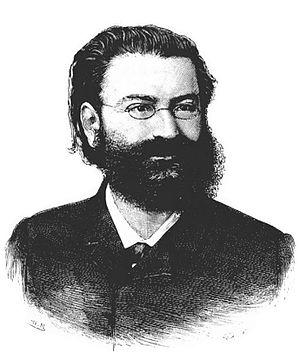
""M. Édouard Drumont""."
La Ligue antisémitique de France, d'abord connue sous le nom de Ligue nationale antisémitique de France, était une ligue antisémite et antimaçonnique française fondée et présidée par le journaliste Édouard Drumont en 1889. Le Marquis de Morès fut également l'un des fondateurs.